Legitimacy (family law)

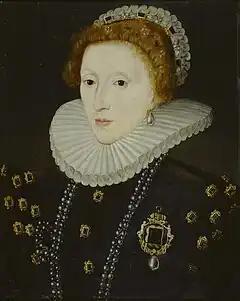
Elizabeth I

Legitimacy also continues to be relevant to hereditary titles, with only legitimate children being admitted to the line of succession. Some monarchs, however, have succeeded to the throne despite the controversial status of their legitimacy. For example, Elizabeth I succeeded to the throne though she was legally held illegitimate as a result of her parents' marriage having been annulled after her birth. Her older half-sister Mary I had acceded to the throne before her in a similar circumstance: her parents' marriage had been annulled in order to allow her father to marry Elizabeth's mother.